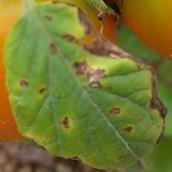
Crop: Tomato
Condition: alternaria-d